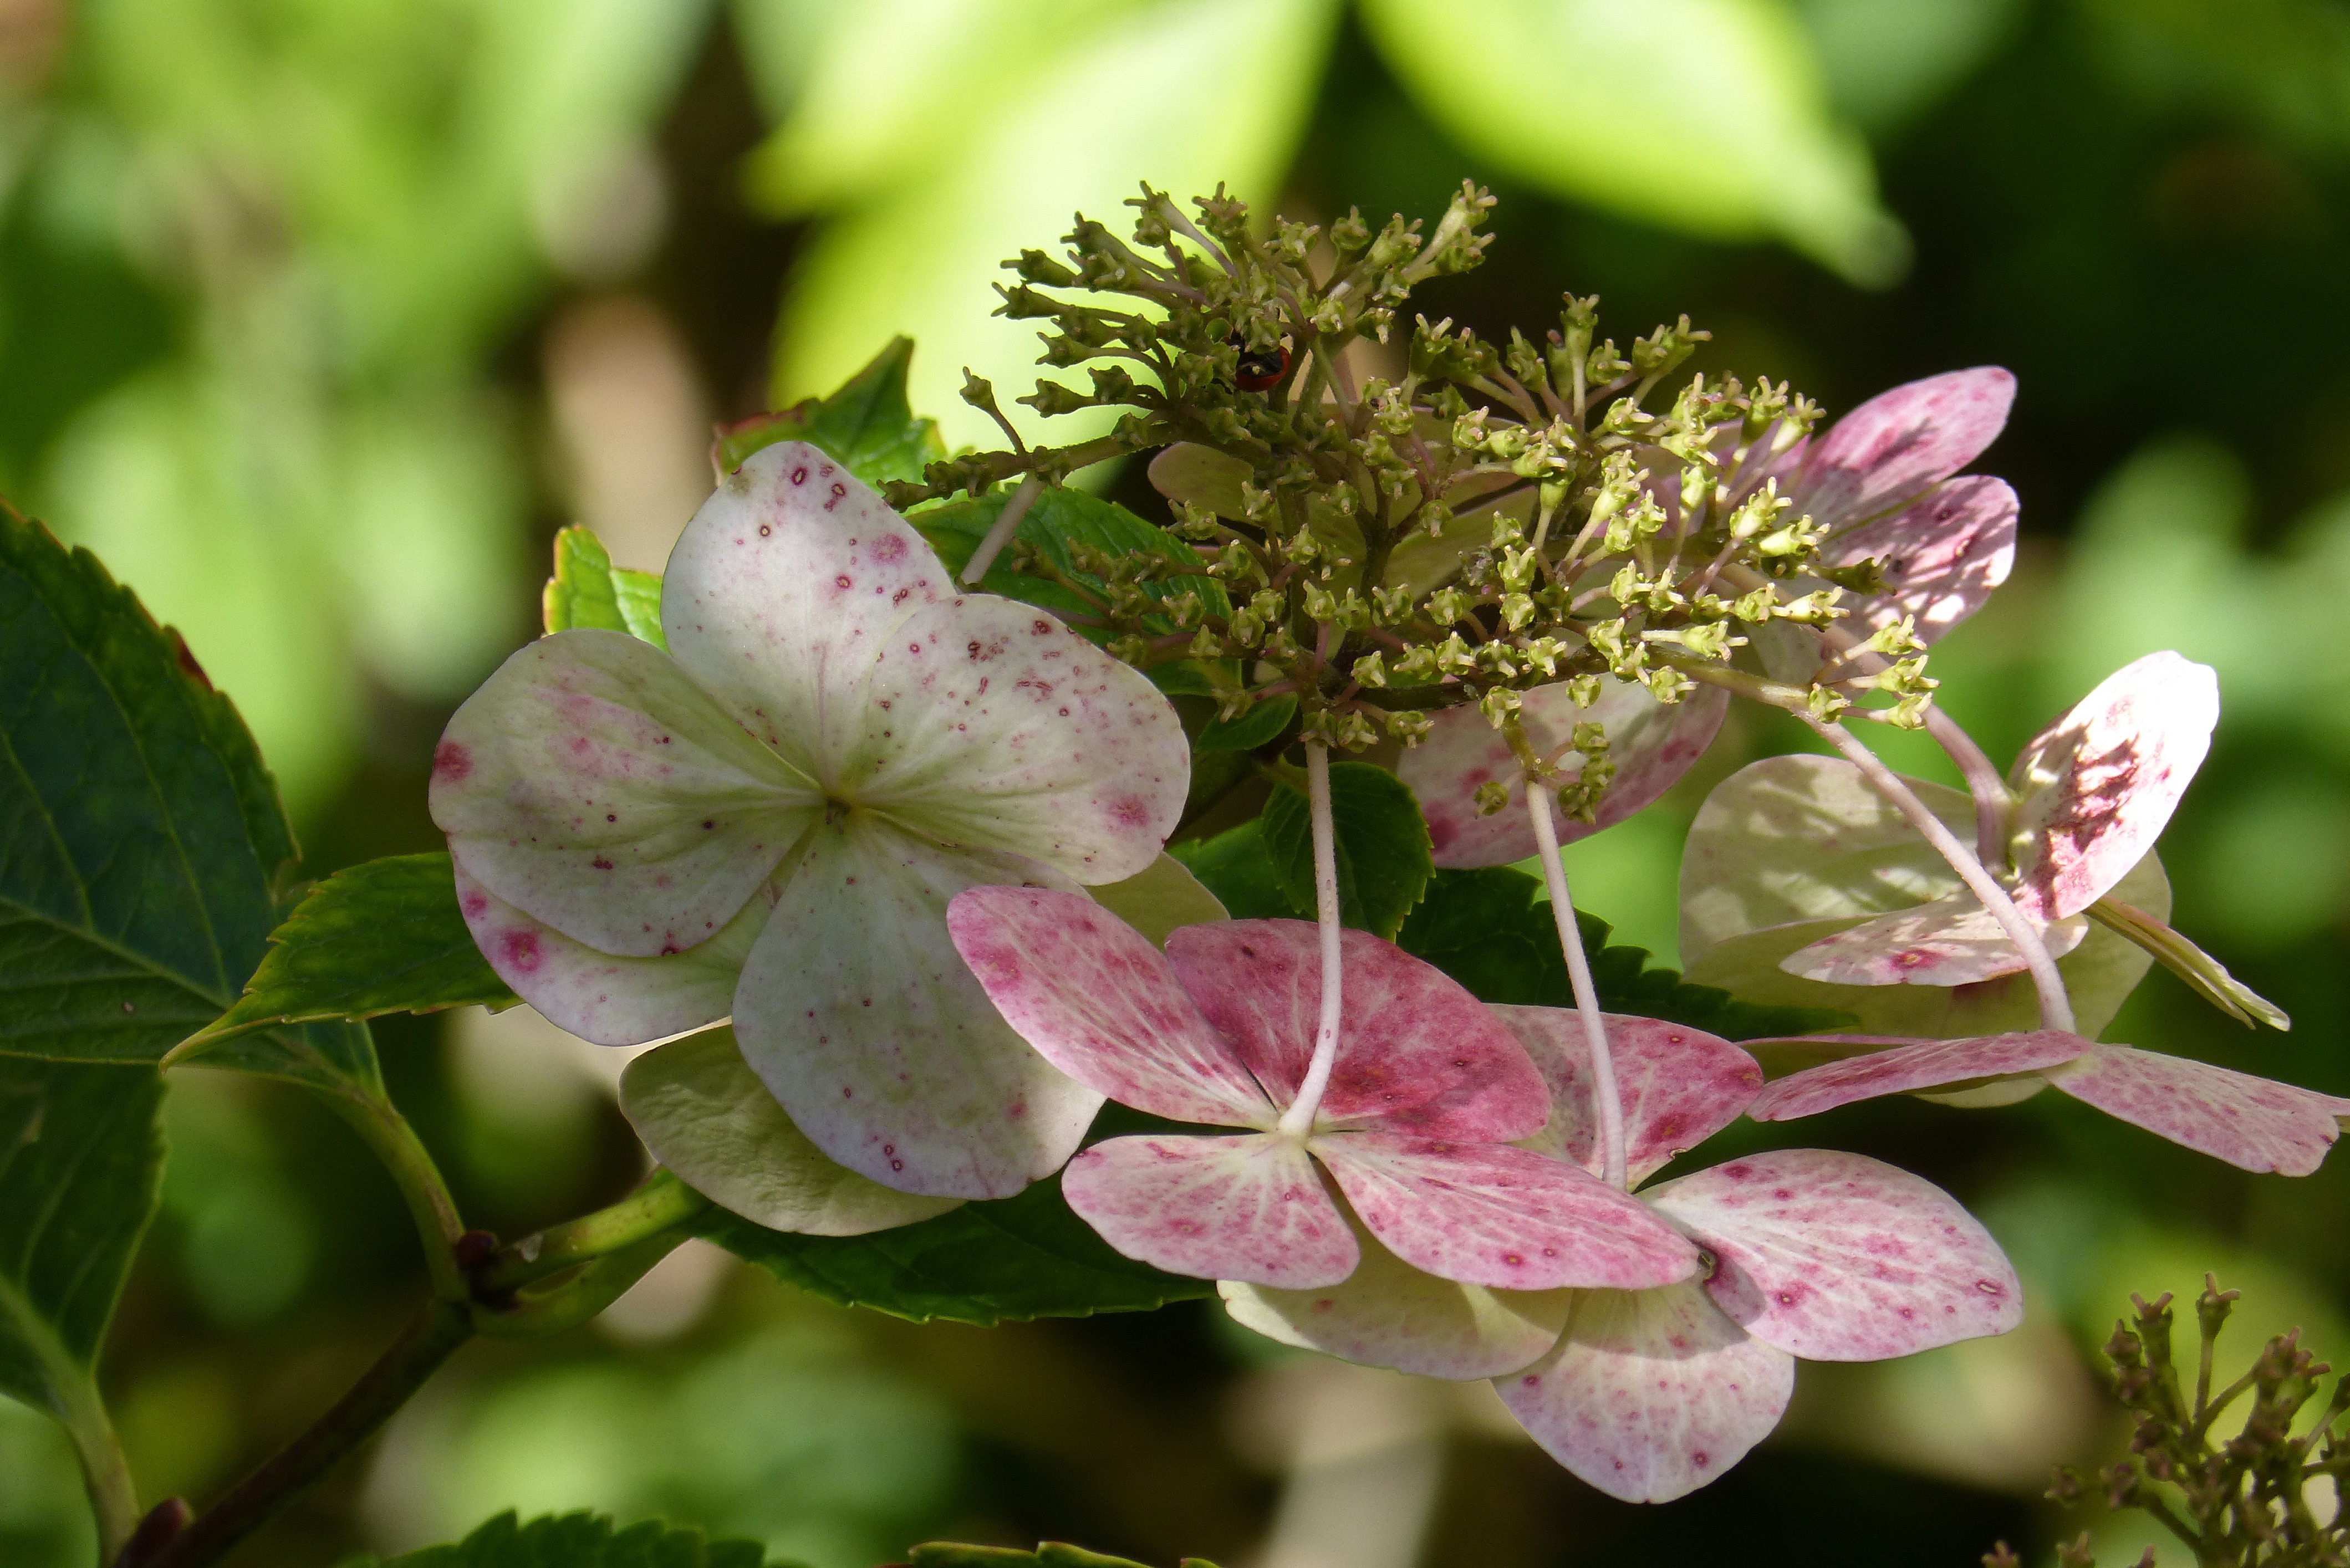
branch, blossom, plant, flower, bloom, botany, flora, hydrangea, wildflower, shrub, ornamental shrub, macro photography, inflorescence, flowering plant, hydrangeaceae, plate hydrangea, cornales, land plant